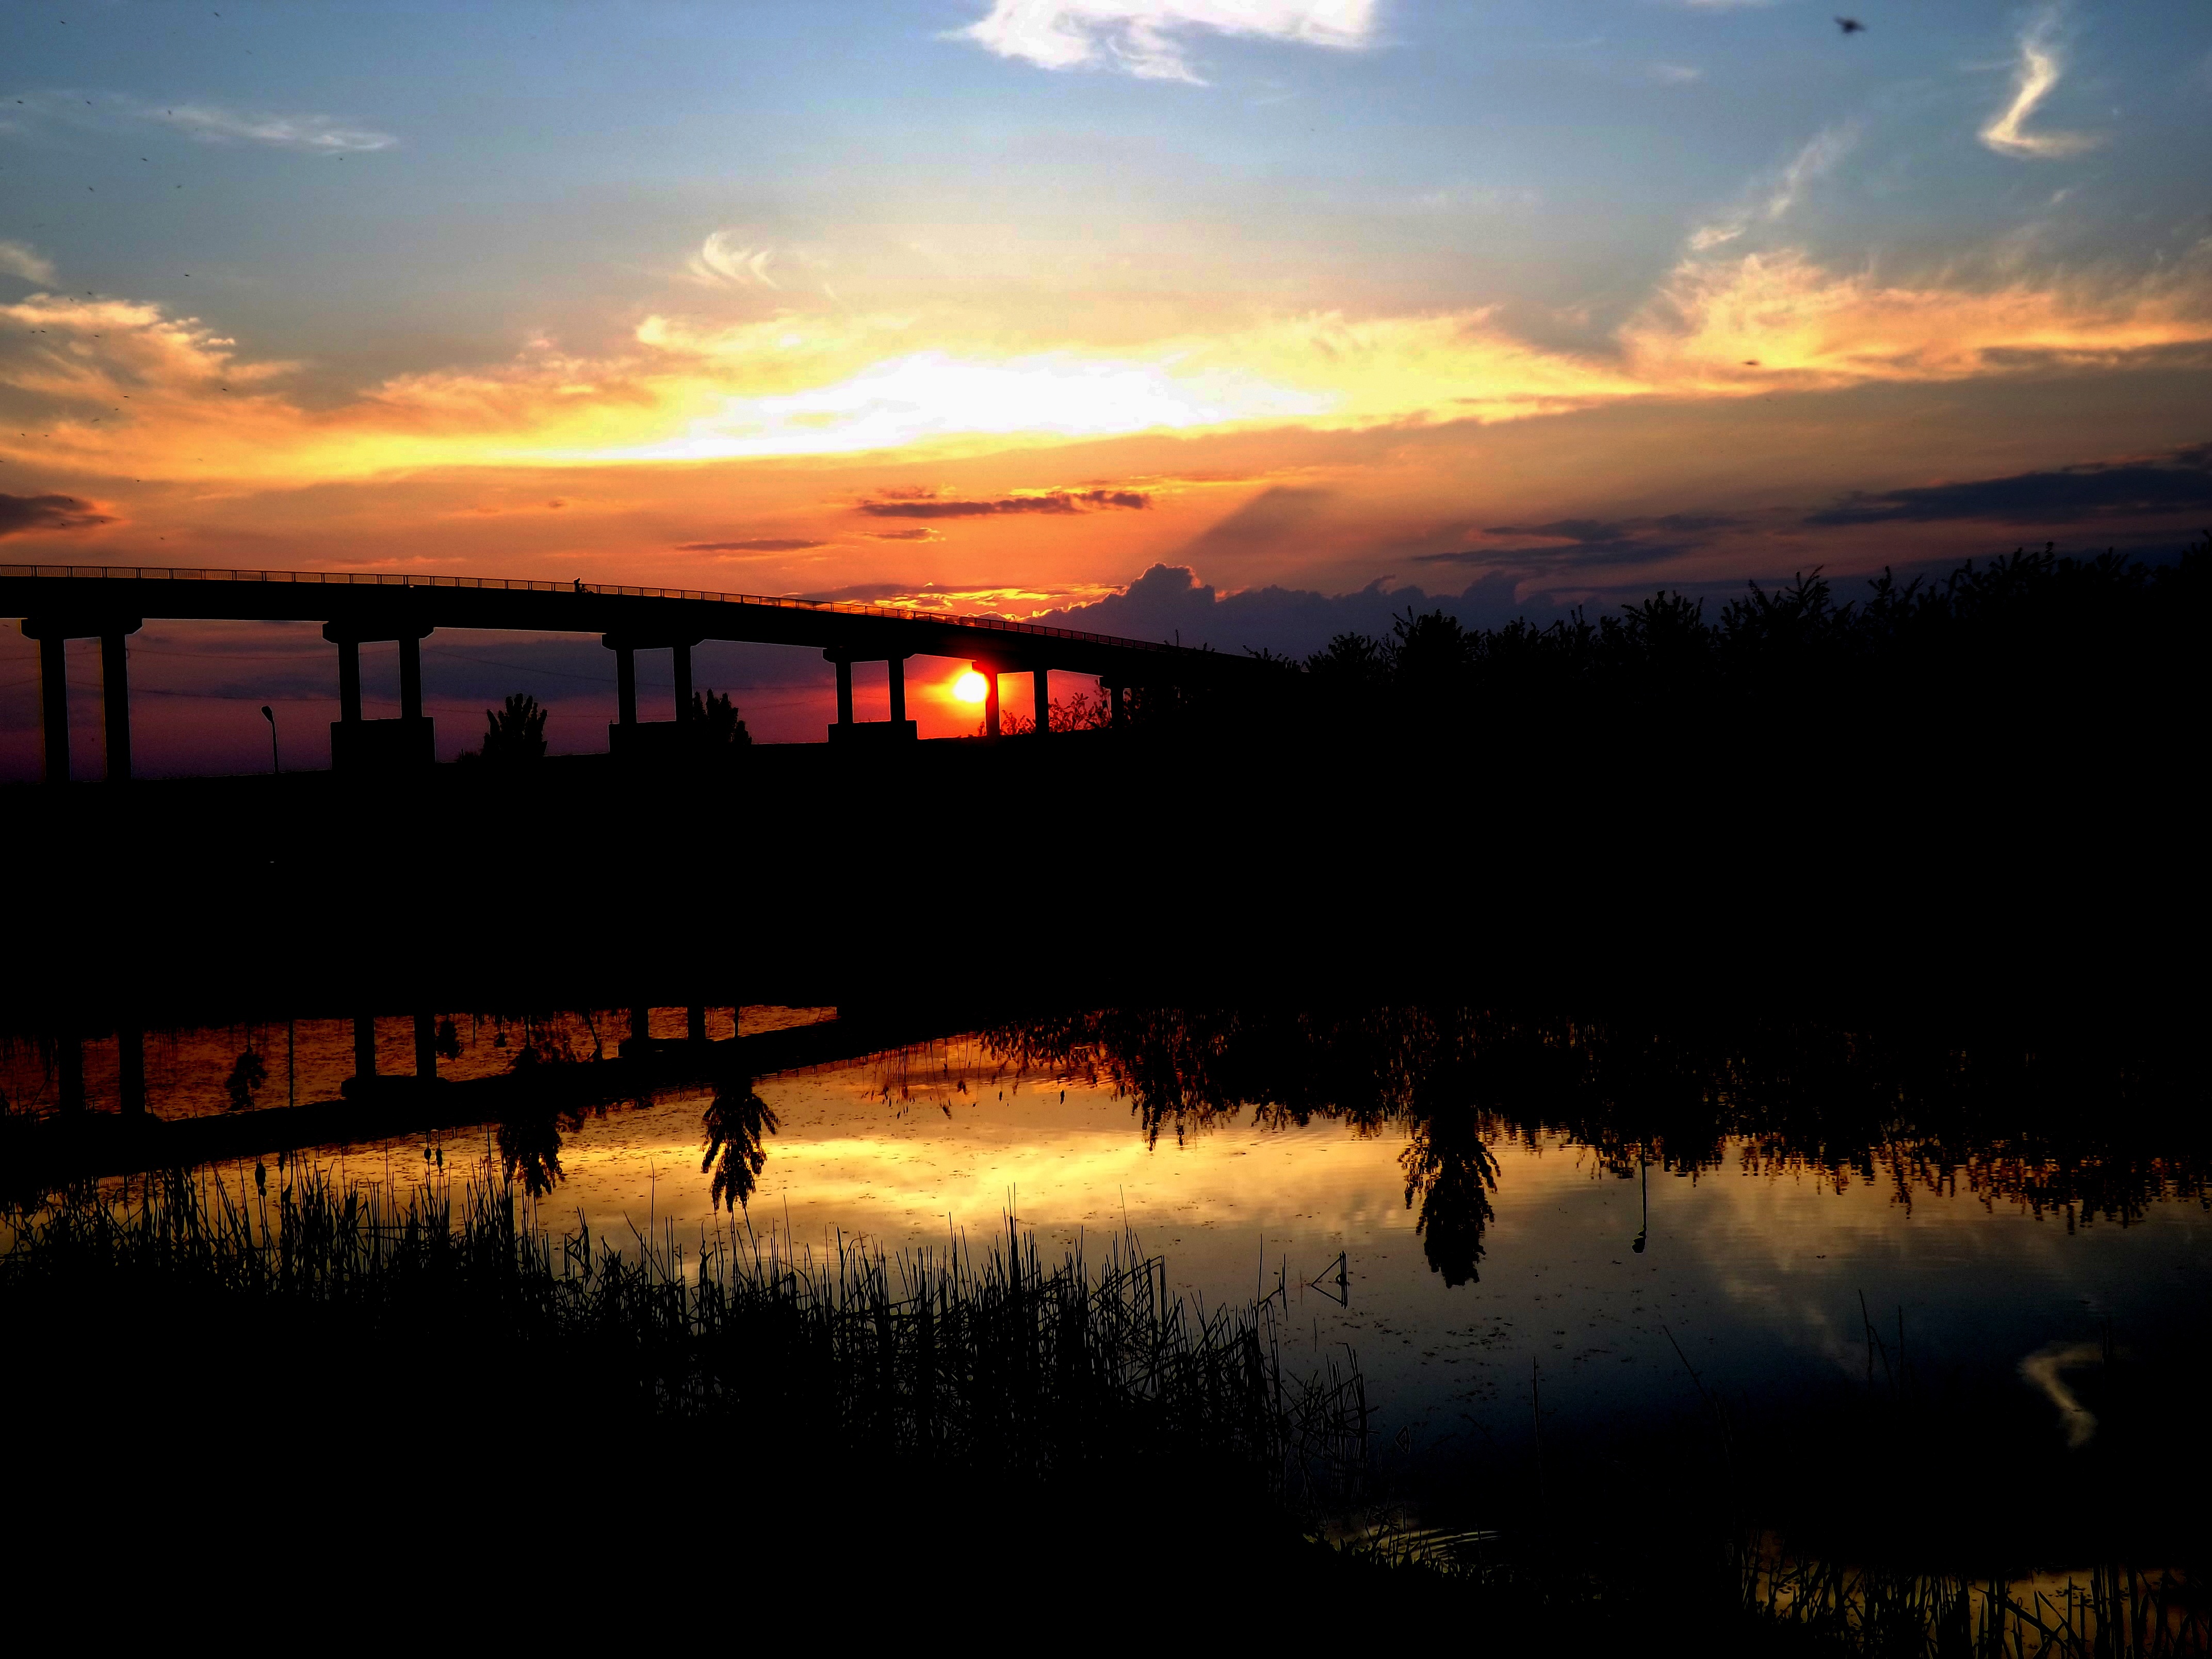
water, cloud, sun, sunrise, sunset, bridge, morning, dawn, dusk, evening, reflection, red, in the evening, afterglow